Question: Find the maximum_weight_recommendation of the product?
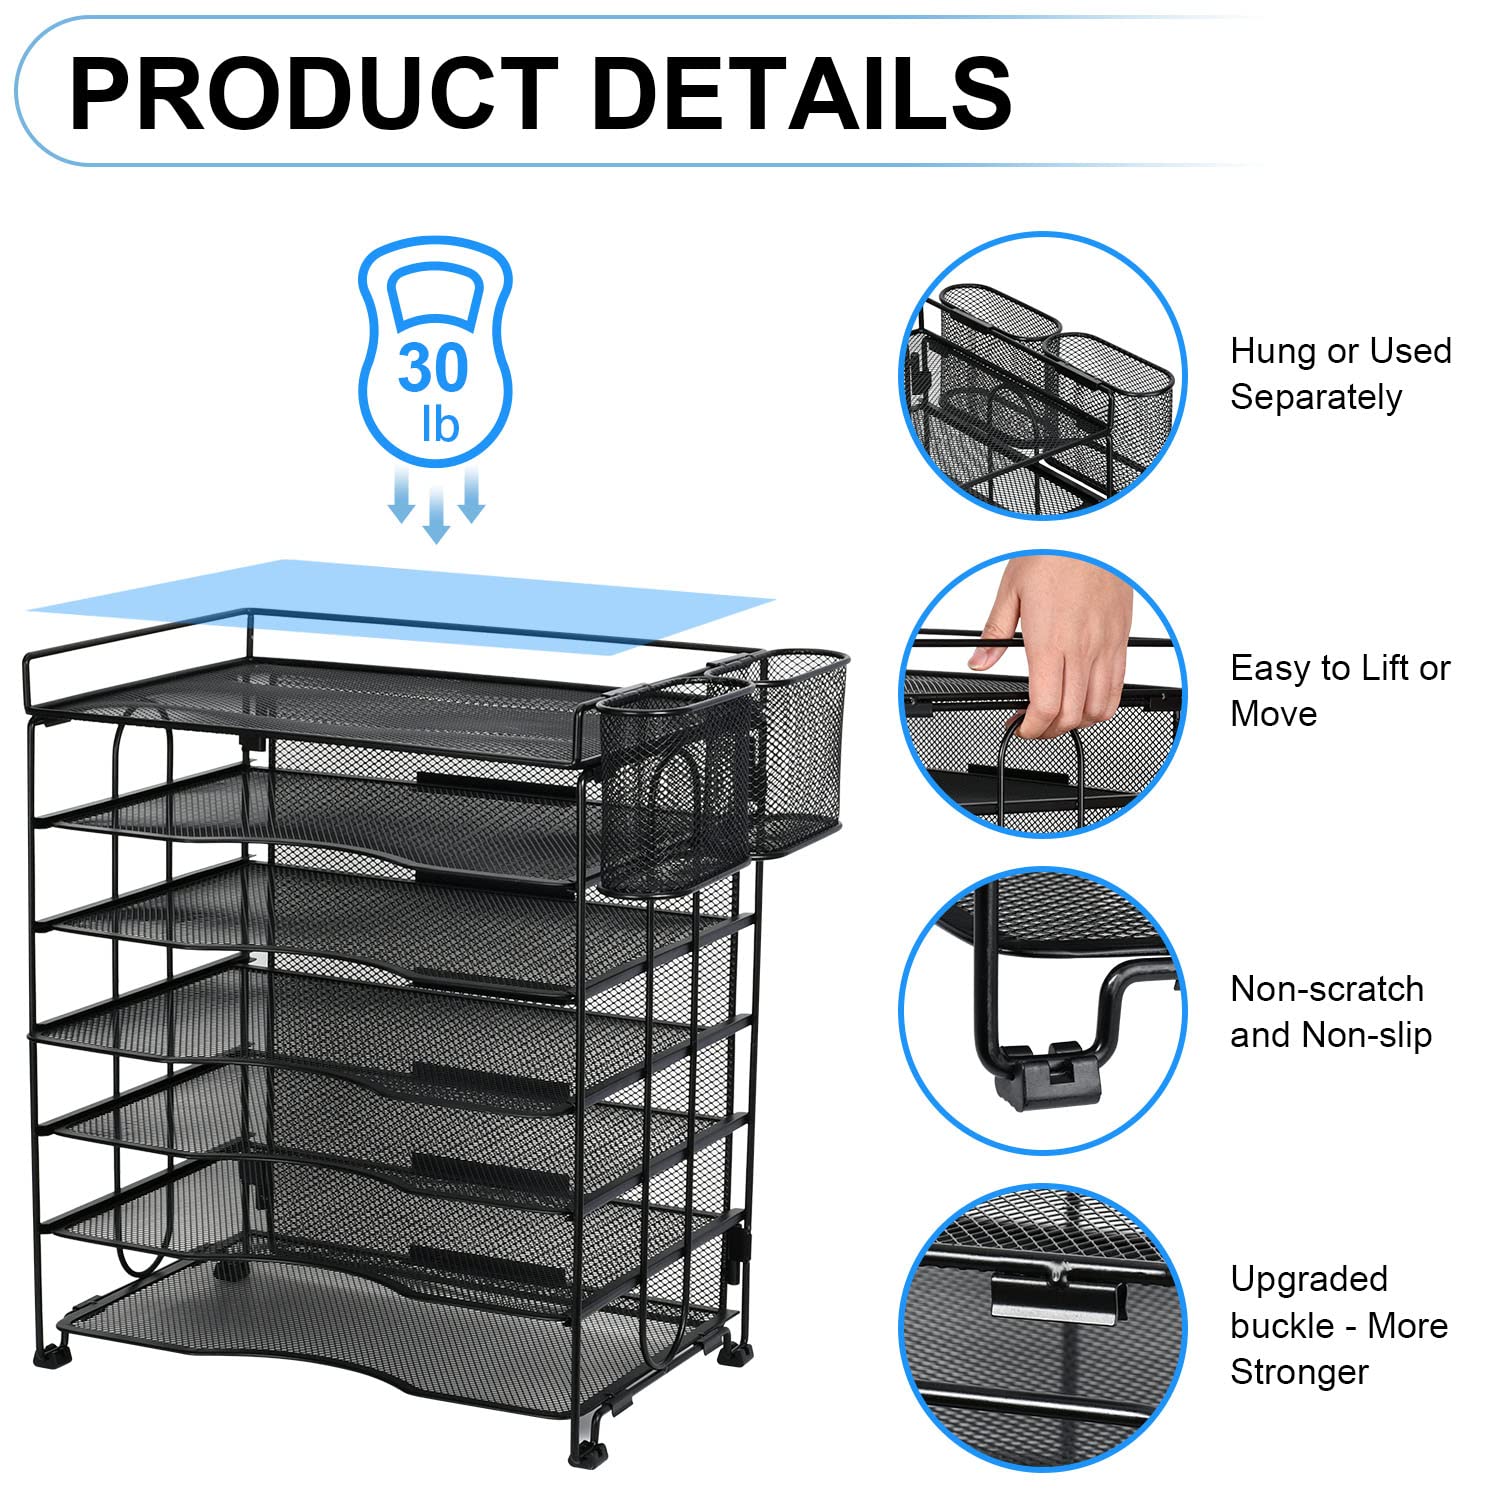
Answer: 30.0 pound